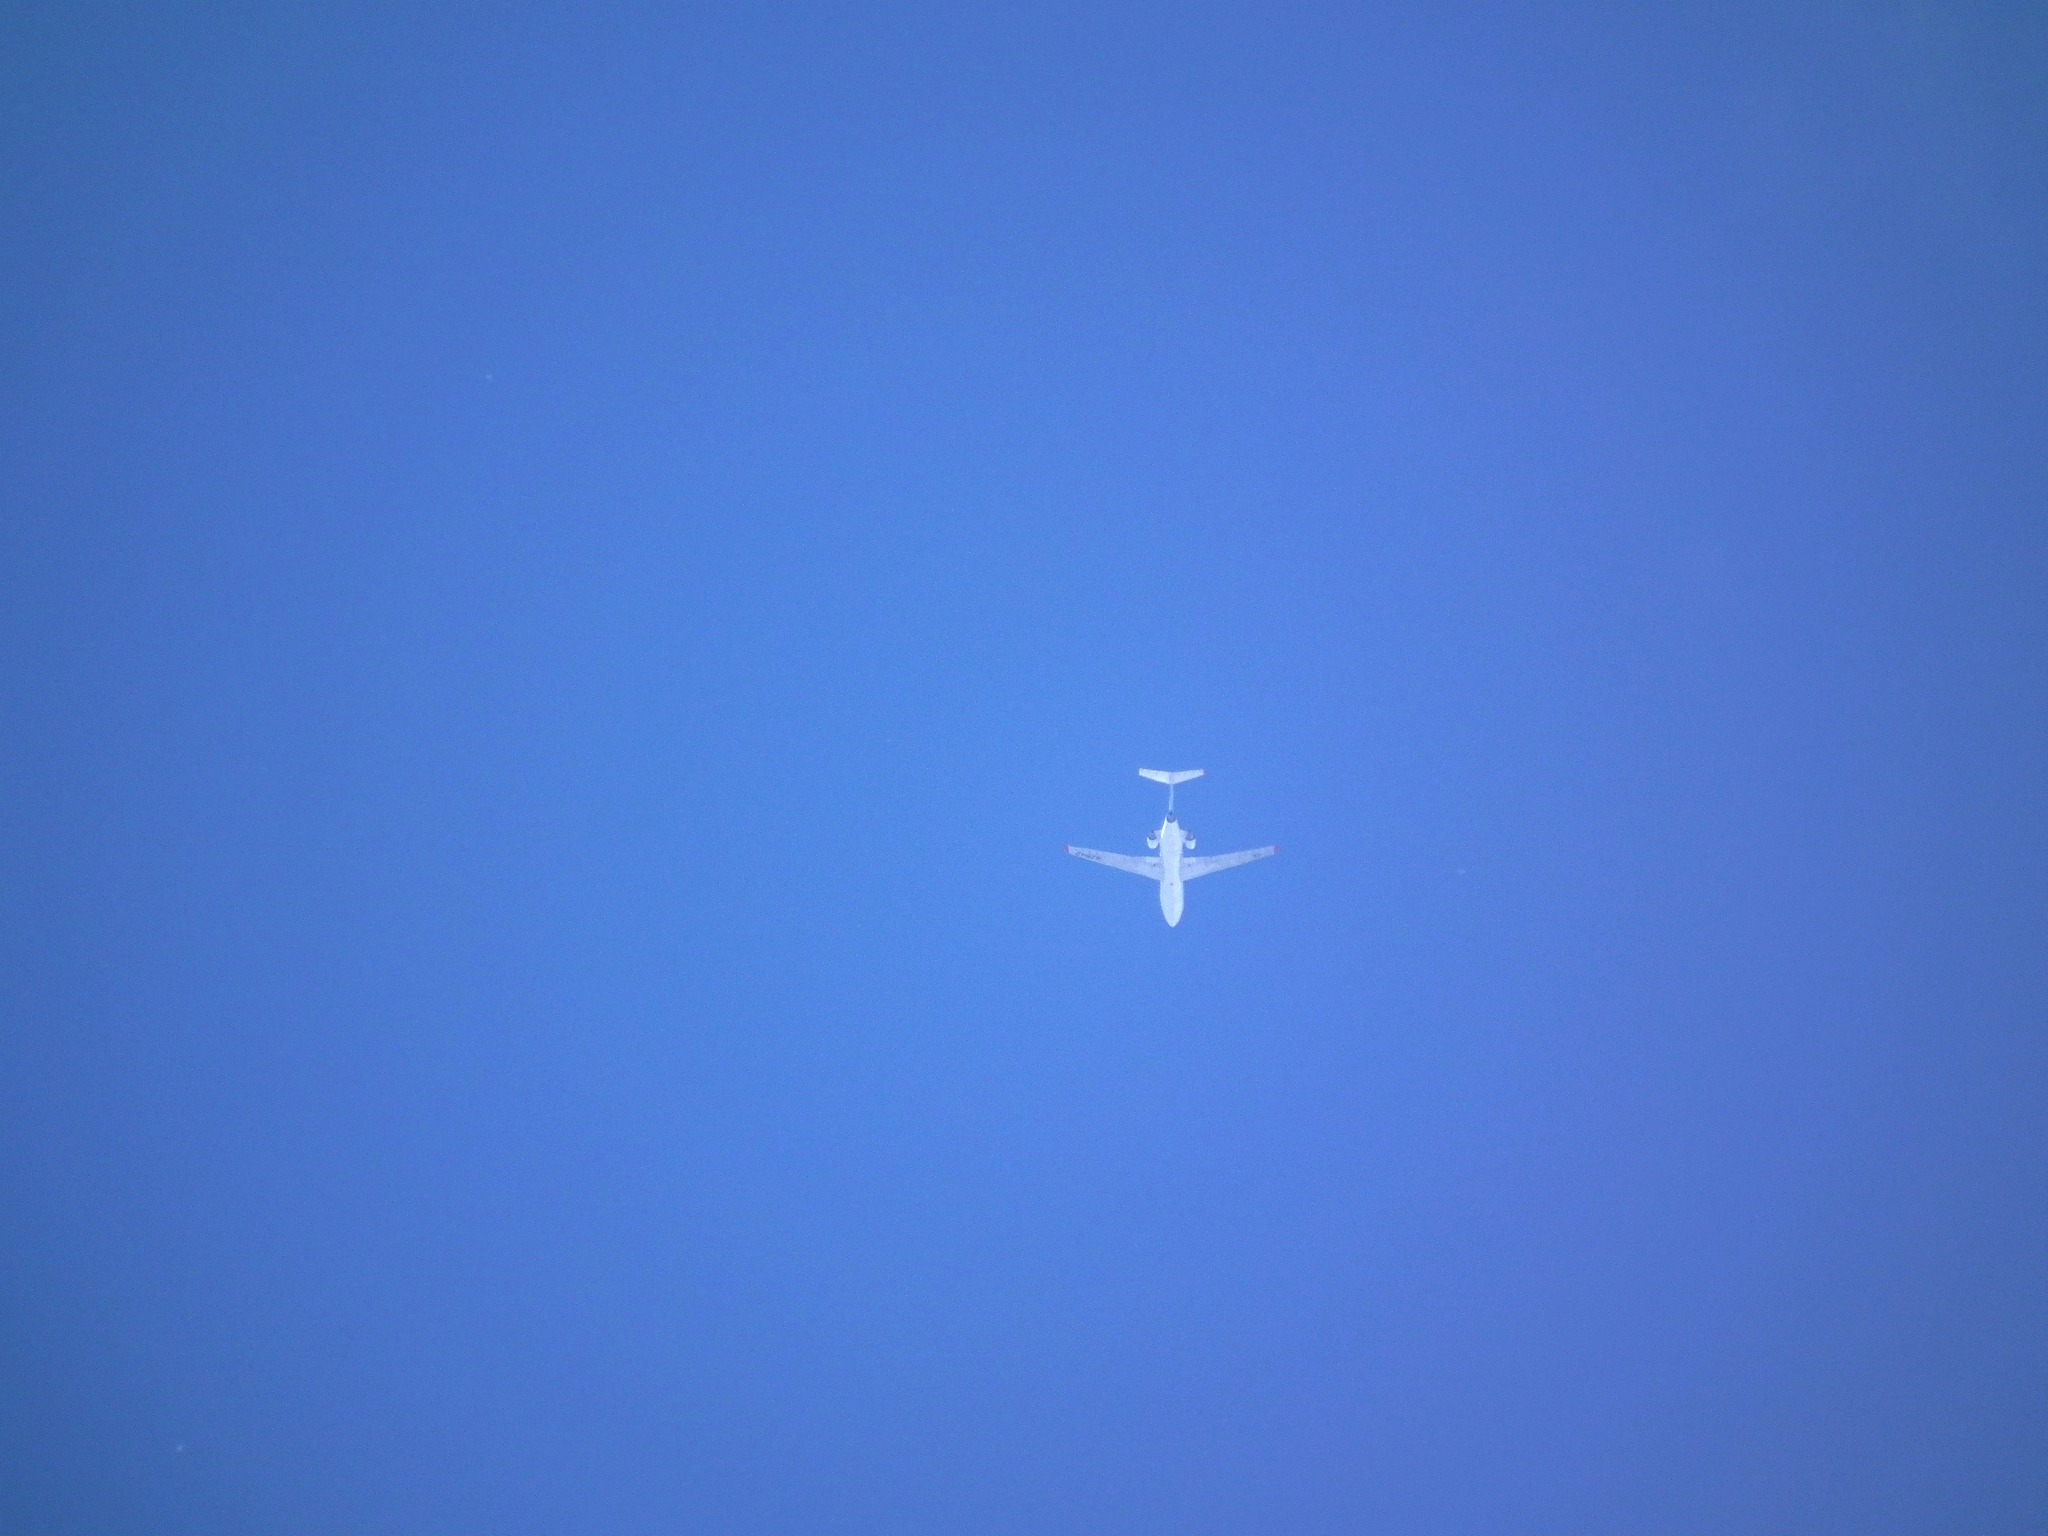
wing, cloud, sky, plane, line, flight, blue, toy, height, contrail, crescent, atmosphere of earth, computer wallpaper